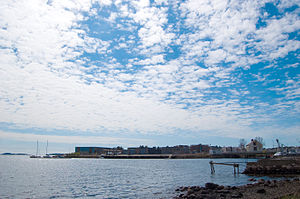
Jarlsø
Jarlsø set fra Husvik.
Jarlsø er en ca. 20 hektar stor ø i Tønsberg kommune i Vestfold og Telemark fylke i Norge.